HP xb3000

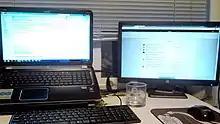
HP Pavilion dv7-6000 laptop with xb3000 Expansion Base and external display

The docking station is compatible with several models of laptops manufactured by Hewlett-Packard that uses the proprietary PCI Expansion Port 3 port.